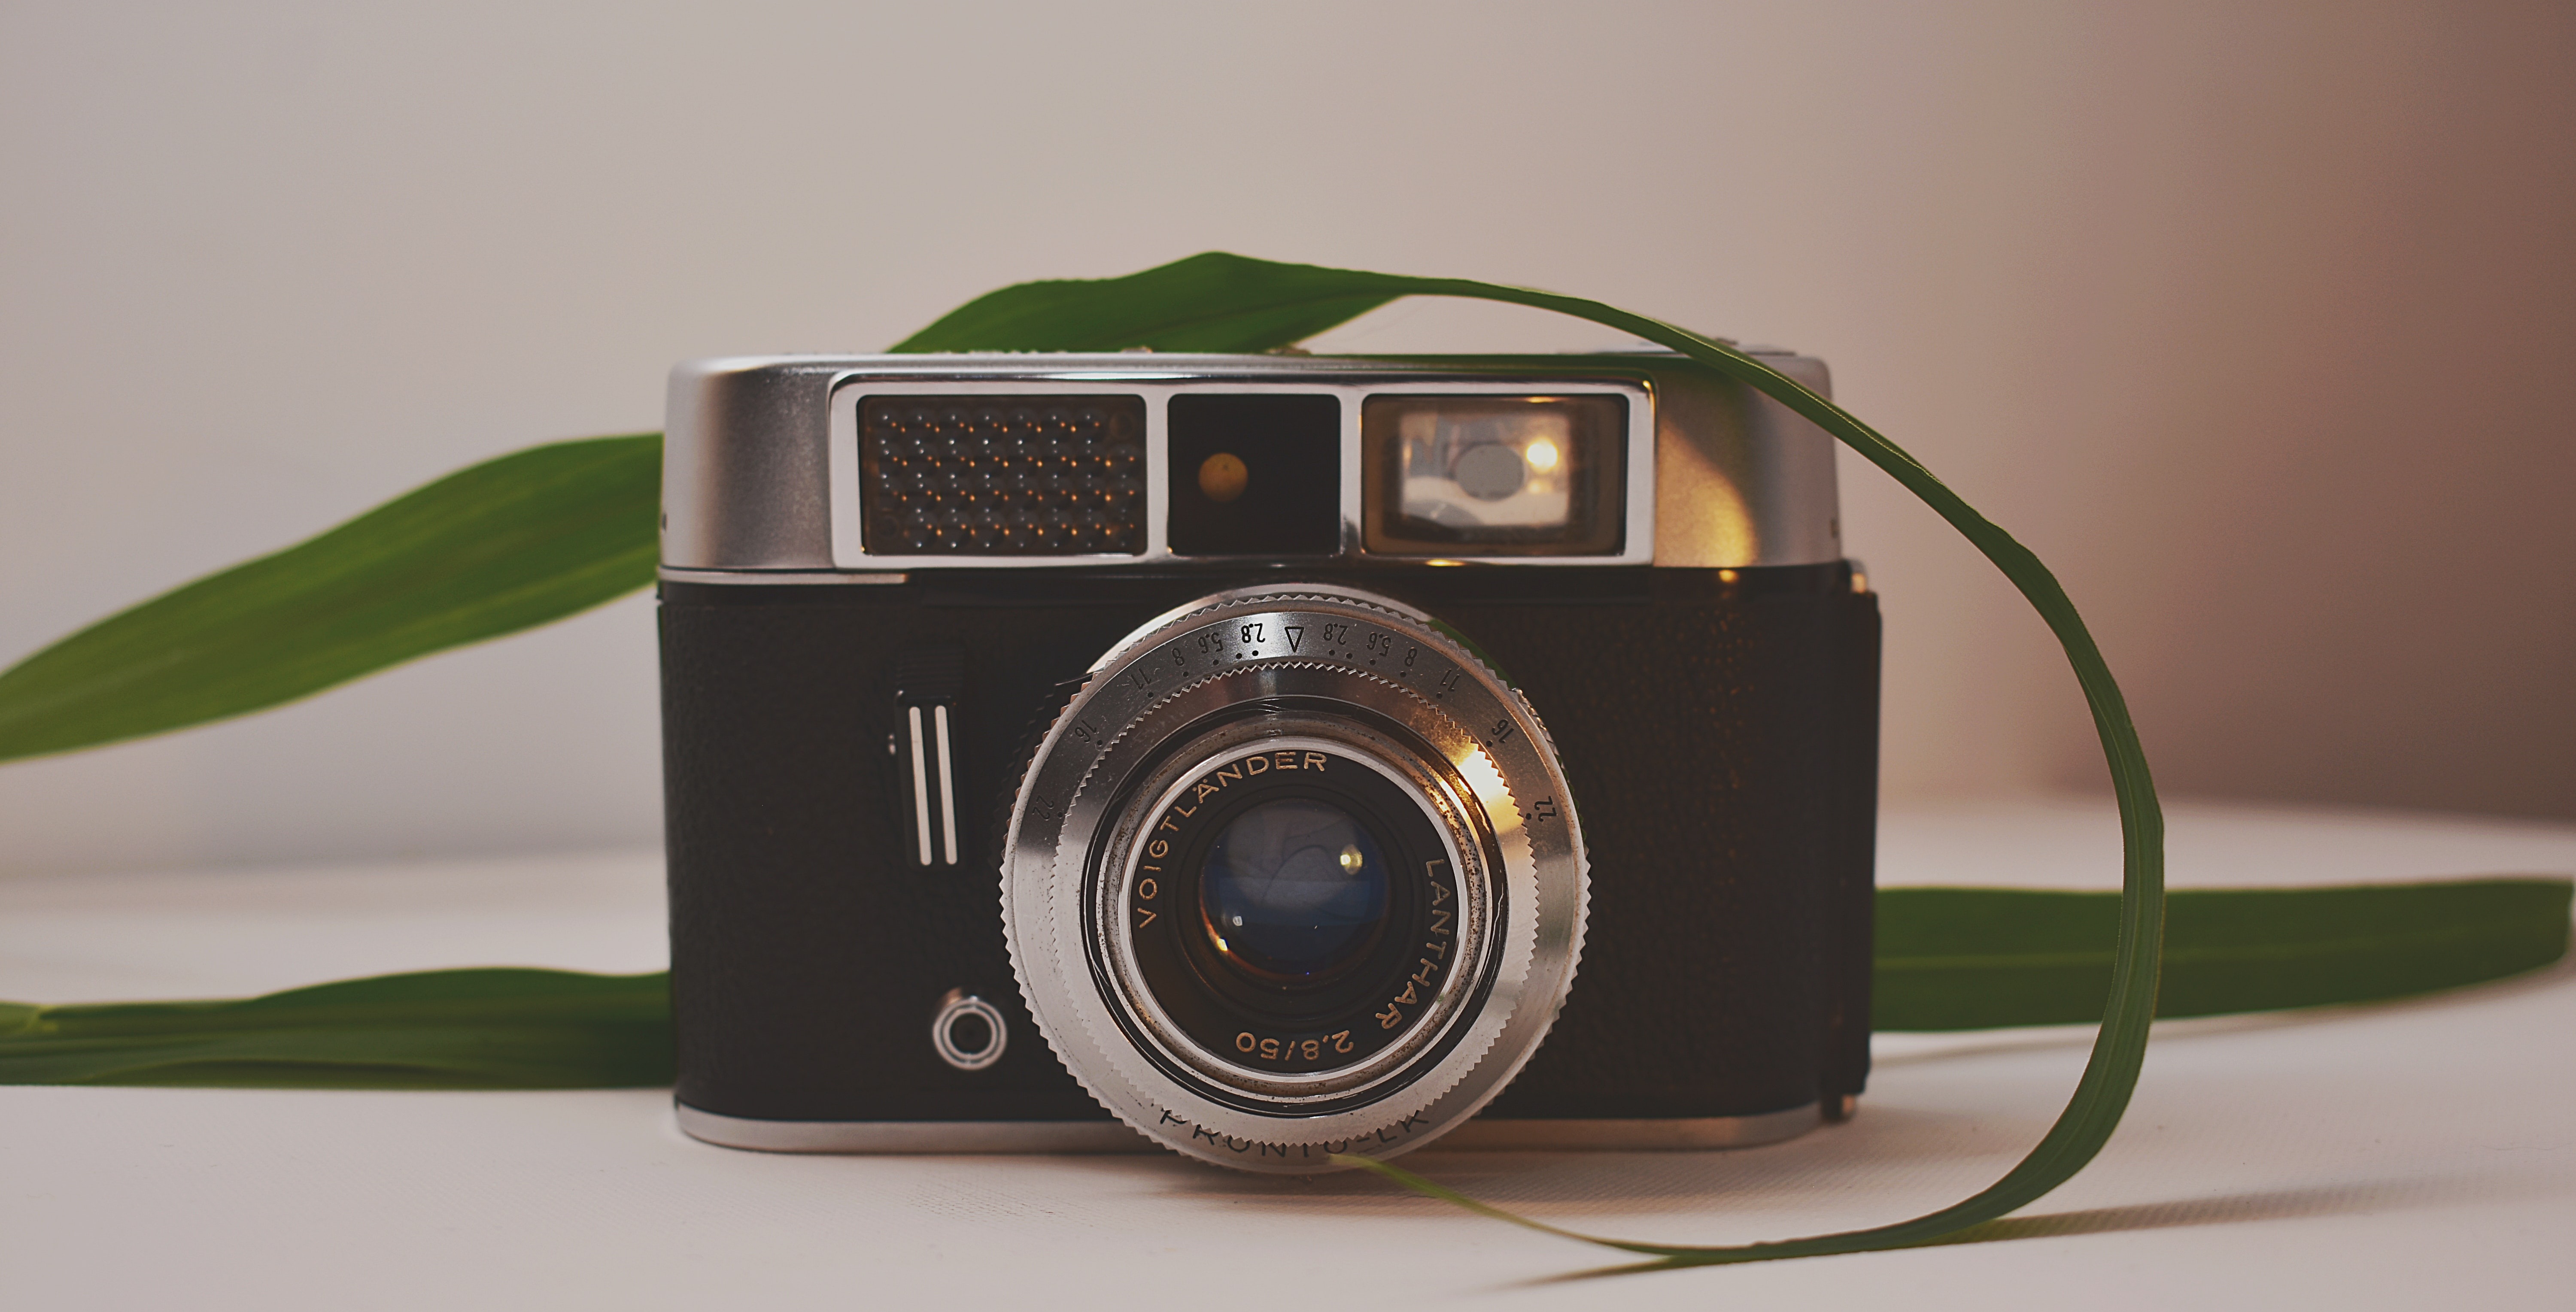
camera accessory, cameras optics, Point and shoot camera, camera, camera lens, flash, lens, film camera, digital camera, instant camera, photography, Material property, mirrorless interchangeable lens camera, shutter, reflex camera, single lens reflex camera